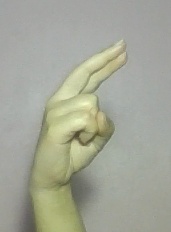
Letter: zay